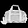
Label: Bag